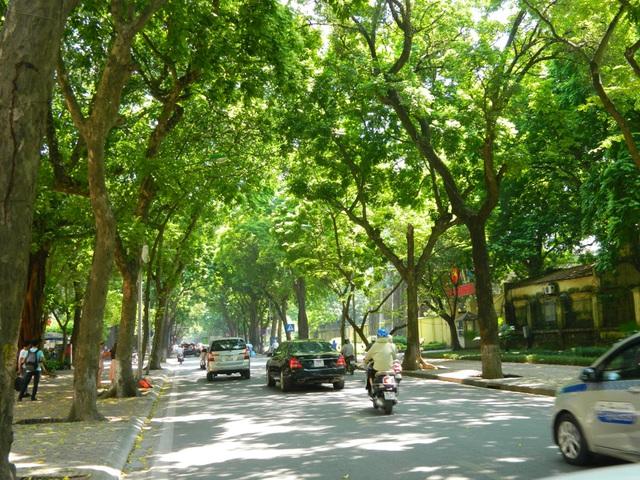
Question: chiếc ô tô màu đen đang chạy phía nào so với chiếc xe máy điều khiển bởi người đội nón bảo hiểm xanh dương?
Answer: chiếc ô tô màu đen chạy phía trước